W. Barklie Henry

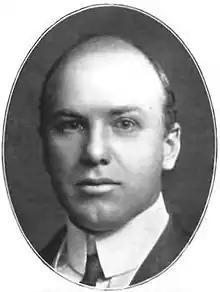
From 1902's "Philadelphia and Notable Philadelphians"

William Barklie Henry (December 5, 1867 – December 24, 1930) was an American stockbroker and yachtsman. He became a millionaire as the co-founder of Henry & West, later known as West & Company, a brokerage firm in Philadelphia. Described as "one of the most expert yachting sailors" in the United States, he was a member of the Corinthian Yacht Club of Philadelphia and the New York Yacht Club, winning many yachting races held off the coast of Long Island.